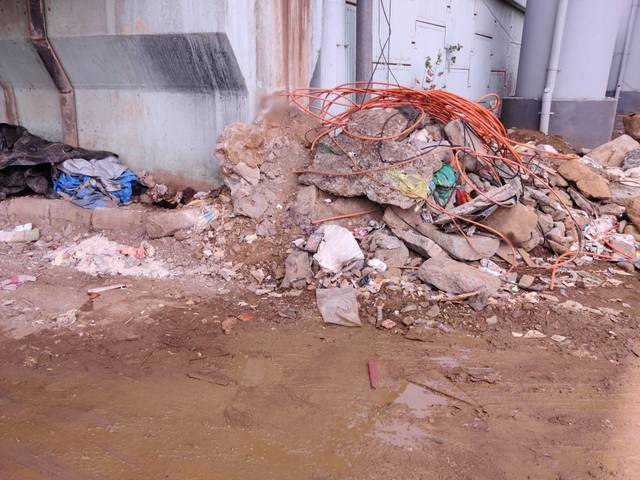
Region: India
Coordinates: 19.259, 72.856